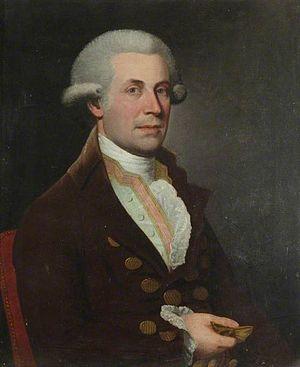
Thomas Farnolls Pritchard, né vers 1723 et mort le 23 décembre 1777, est un architecte anglais et décorateur d'intérieur qui est surtout connu pour la conception du premier pont de fer du monde, le Iron Bridge.